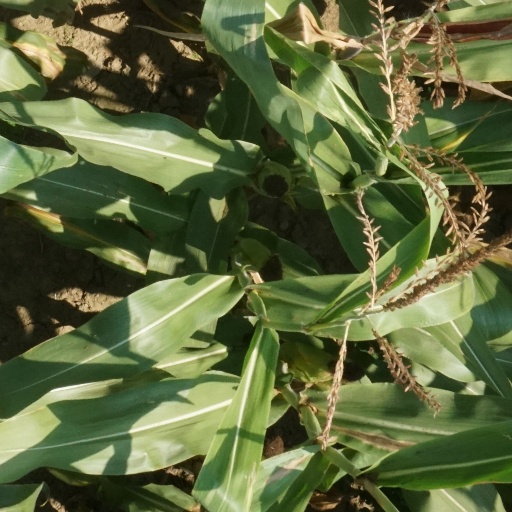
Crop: maize; corn